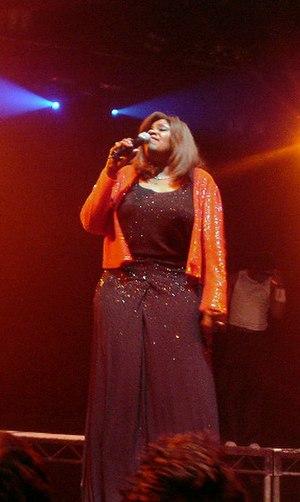
Gloria Gaynor, de son vrai nom Gloria Fowles, est une chanteuse américaine, née le 7 septembre 1943, à Newark dans le New Jersey. Elle est connue pour ses interprétations de titres disco tels que I Will Survive, Never Can Say Goodbye, I Have a Right et I Am What I Am.
L'équipe de France de football, créée en 1904, est l'équipe nationale qui représente la France dans les compétitions internationales masculines de football, sous l'égide de la Fédération française de football. Elle consiste en une sélection des meilleurs joueurs français. Les joueurs sont traditionnellement appelés Les Tricolores ou encore Les Bleus. De nos jours c'est cette dernière appellation qui est la plus usitée.